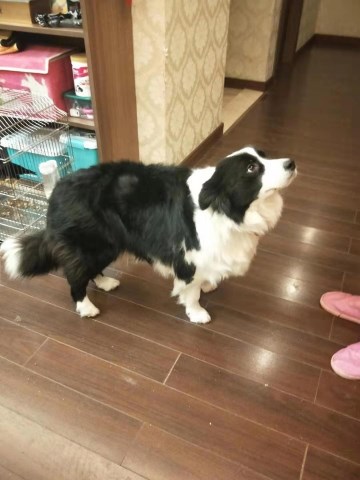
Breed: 2594-n000109-Border_collie